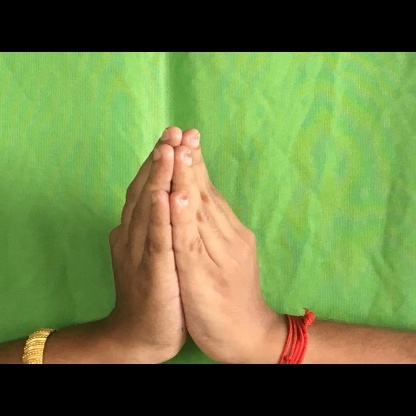
Mudra: Anjali